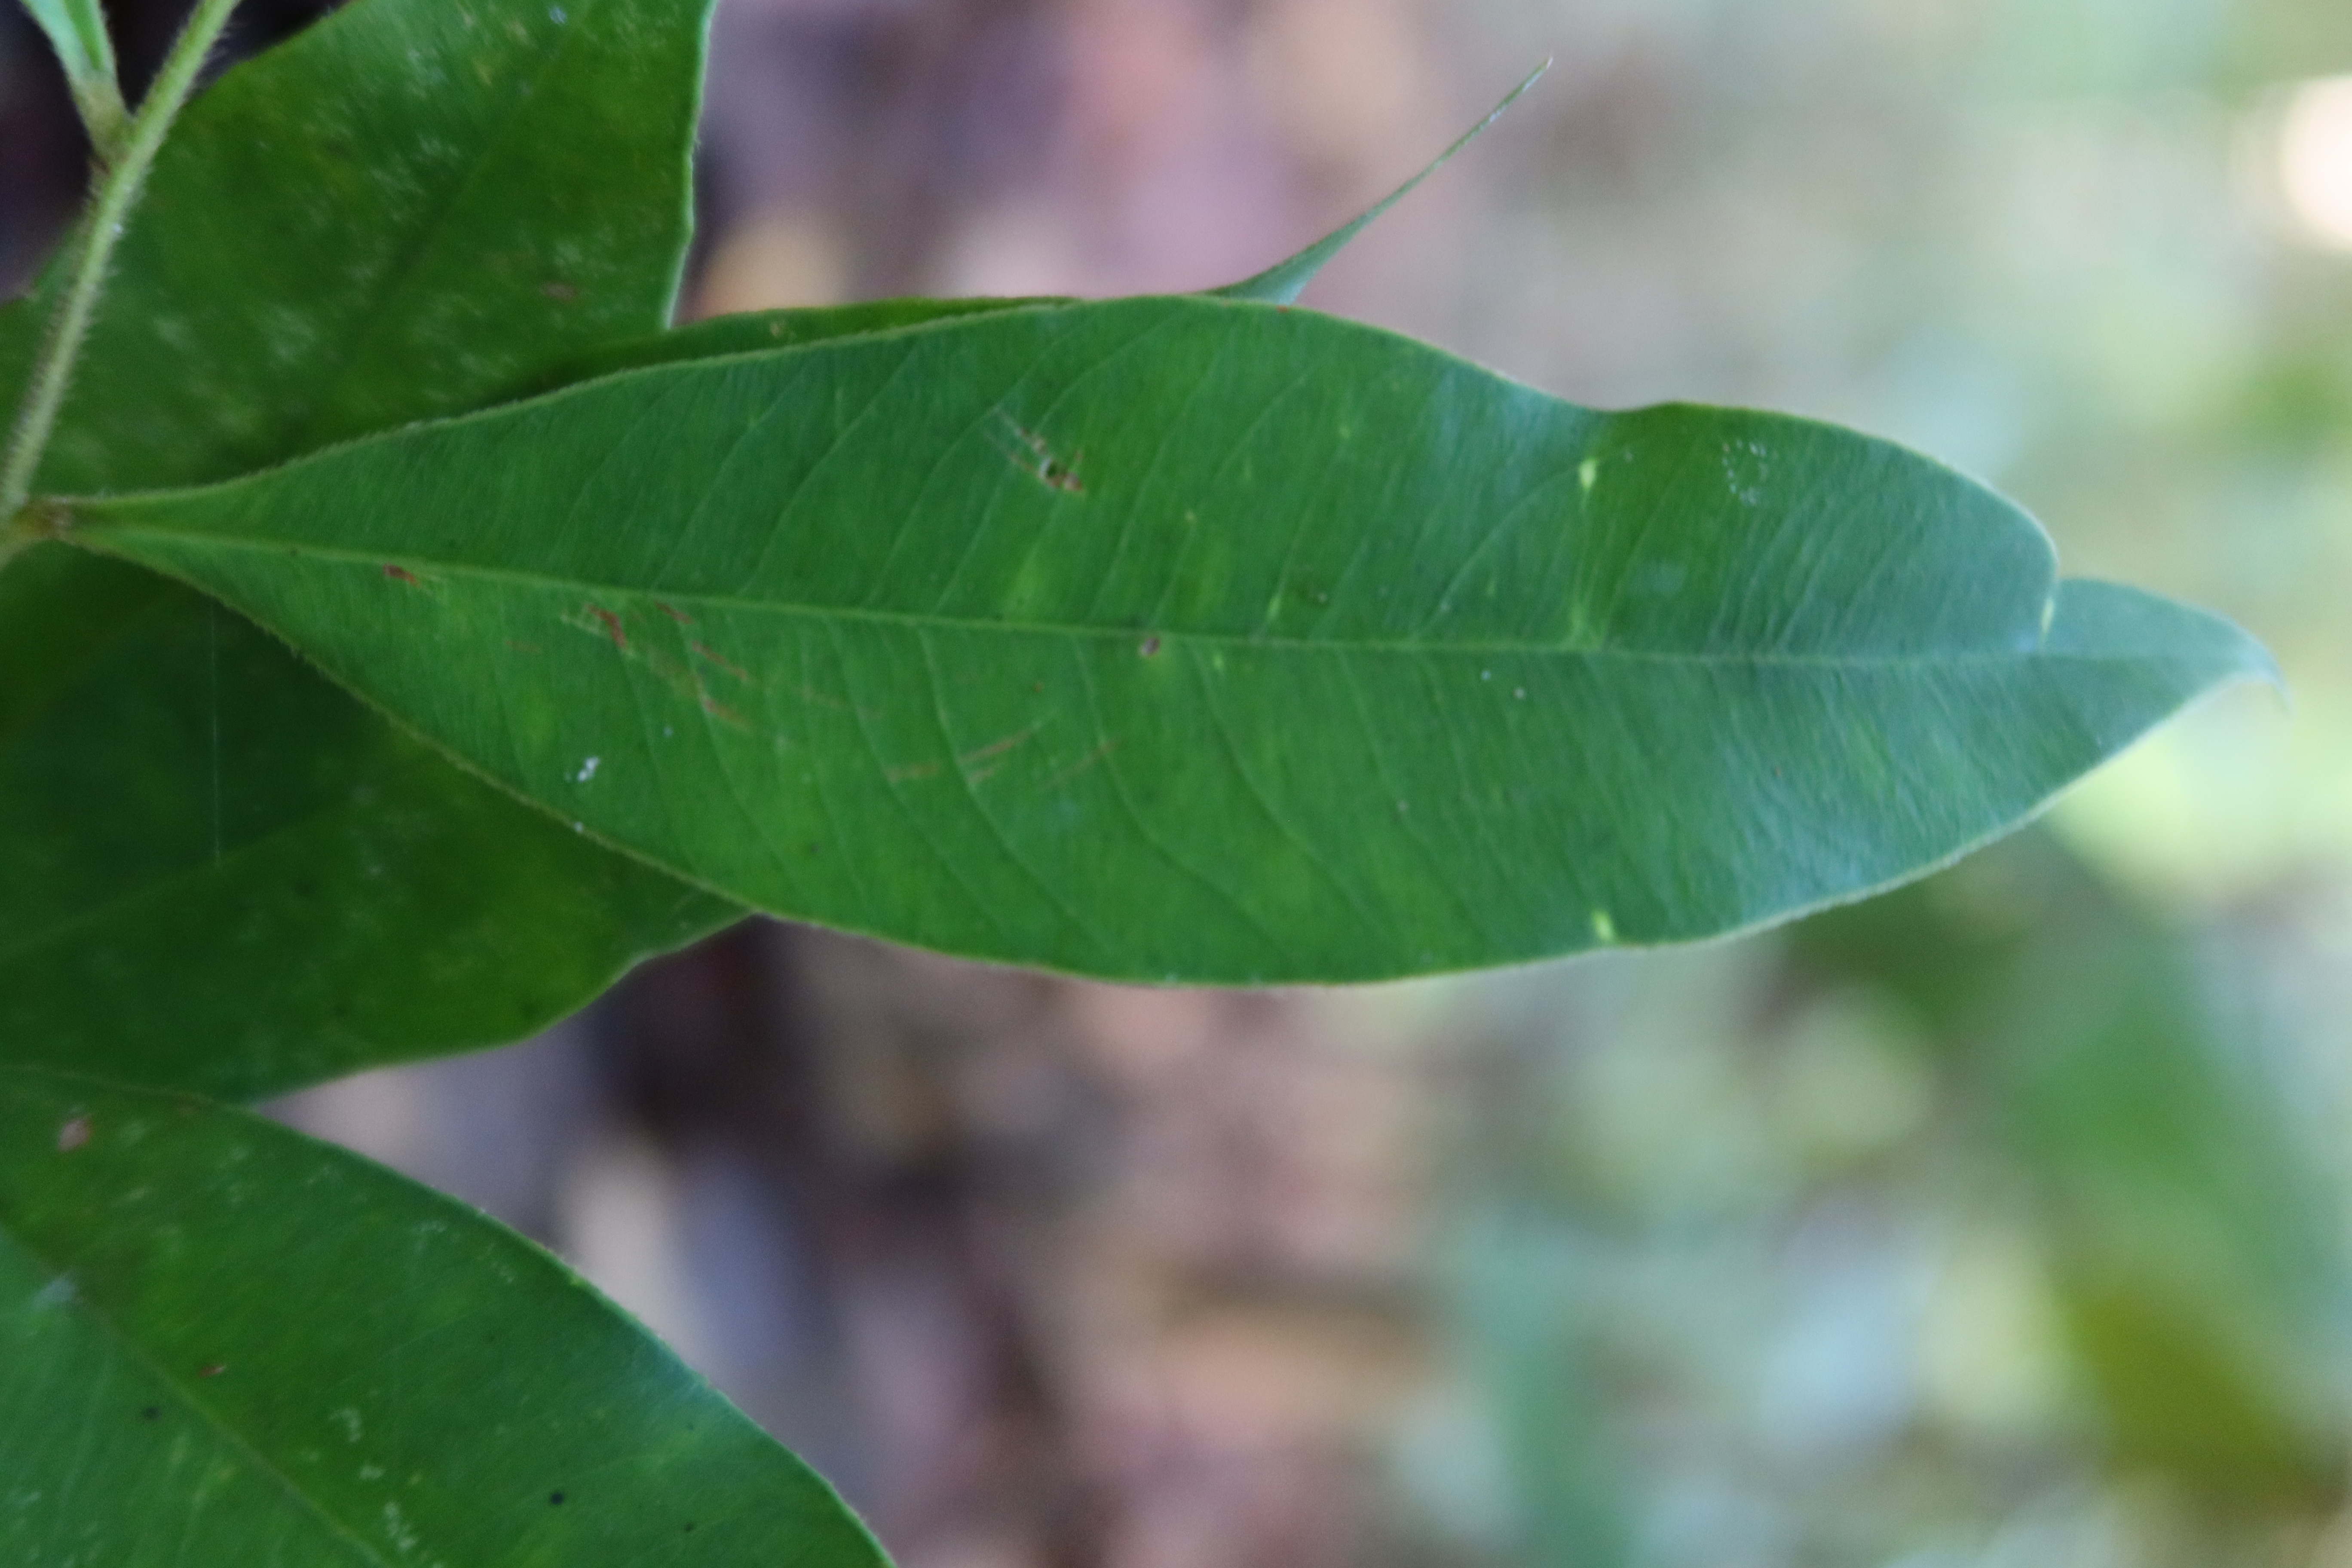
Label: Brown spots